To Be or Not to Be (1942 film)

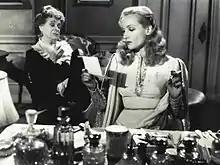
Carole Lombard in a publicity still for the film.

In 1943, critic Mildred Martin reviewed another of Lubitsch's films in "The Philadelphia Inquirer" and referred derogatively to his German birth and his comedy about Nazis in Poland. Lubitsch responded by publishing an open letter to the newspaper in which he wrote: What I have satirized in this picture are the Nazis and their ridiculous ideology. I have also satirized the attitude of actors who always remain actors regardless of how dangerous the situation might be, which I believe is a true observation. ... It can be argued if the tragedy of Poland realistically portrayed as in "To Be or Not to Be" can be merged with satire. I believe it can be and so do the audience which I observed during a screening of "To Be or Not to Be"; but this is a matter of debate and everyone is entitled to his point of view, but it is certainly a far cry from "the Berlin-born director who finds fun in the bombing of Warsaw."